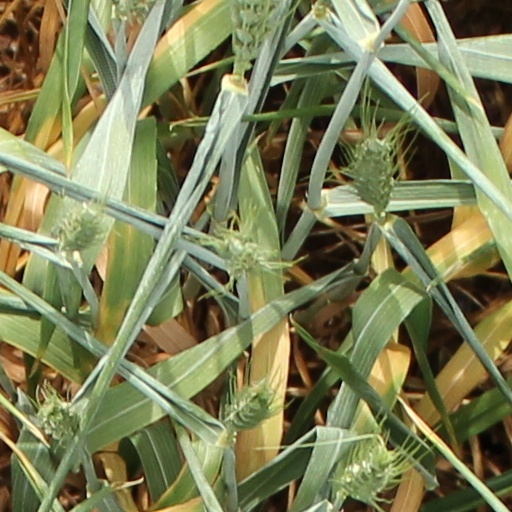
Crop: wheat